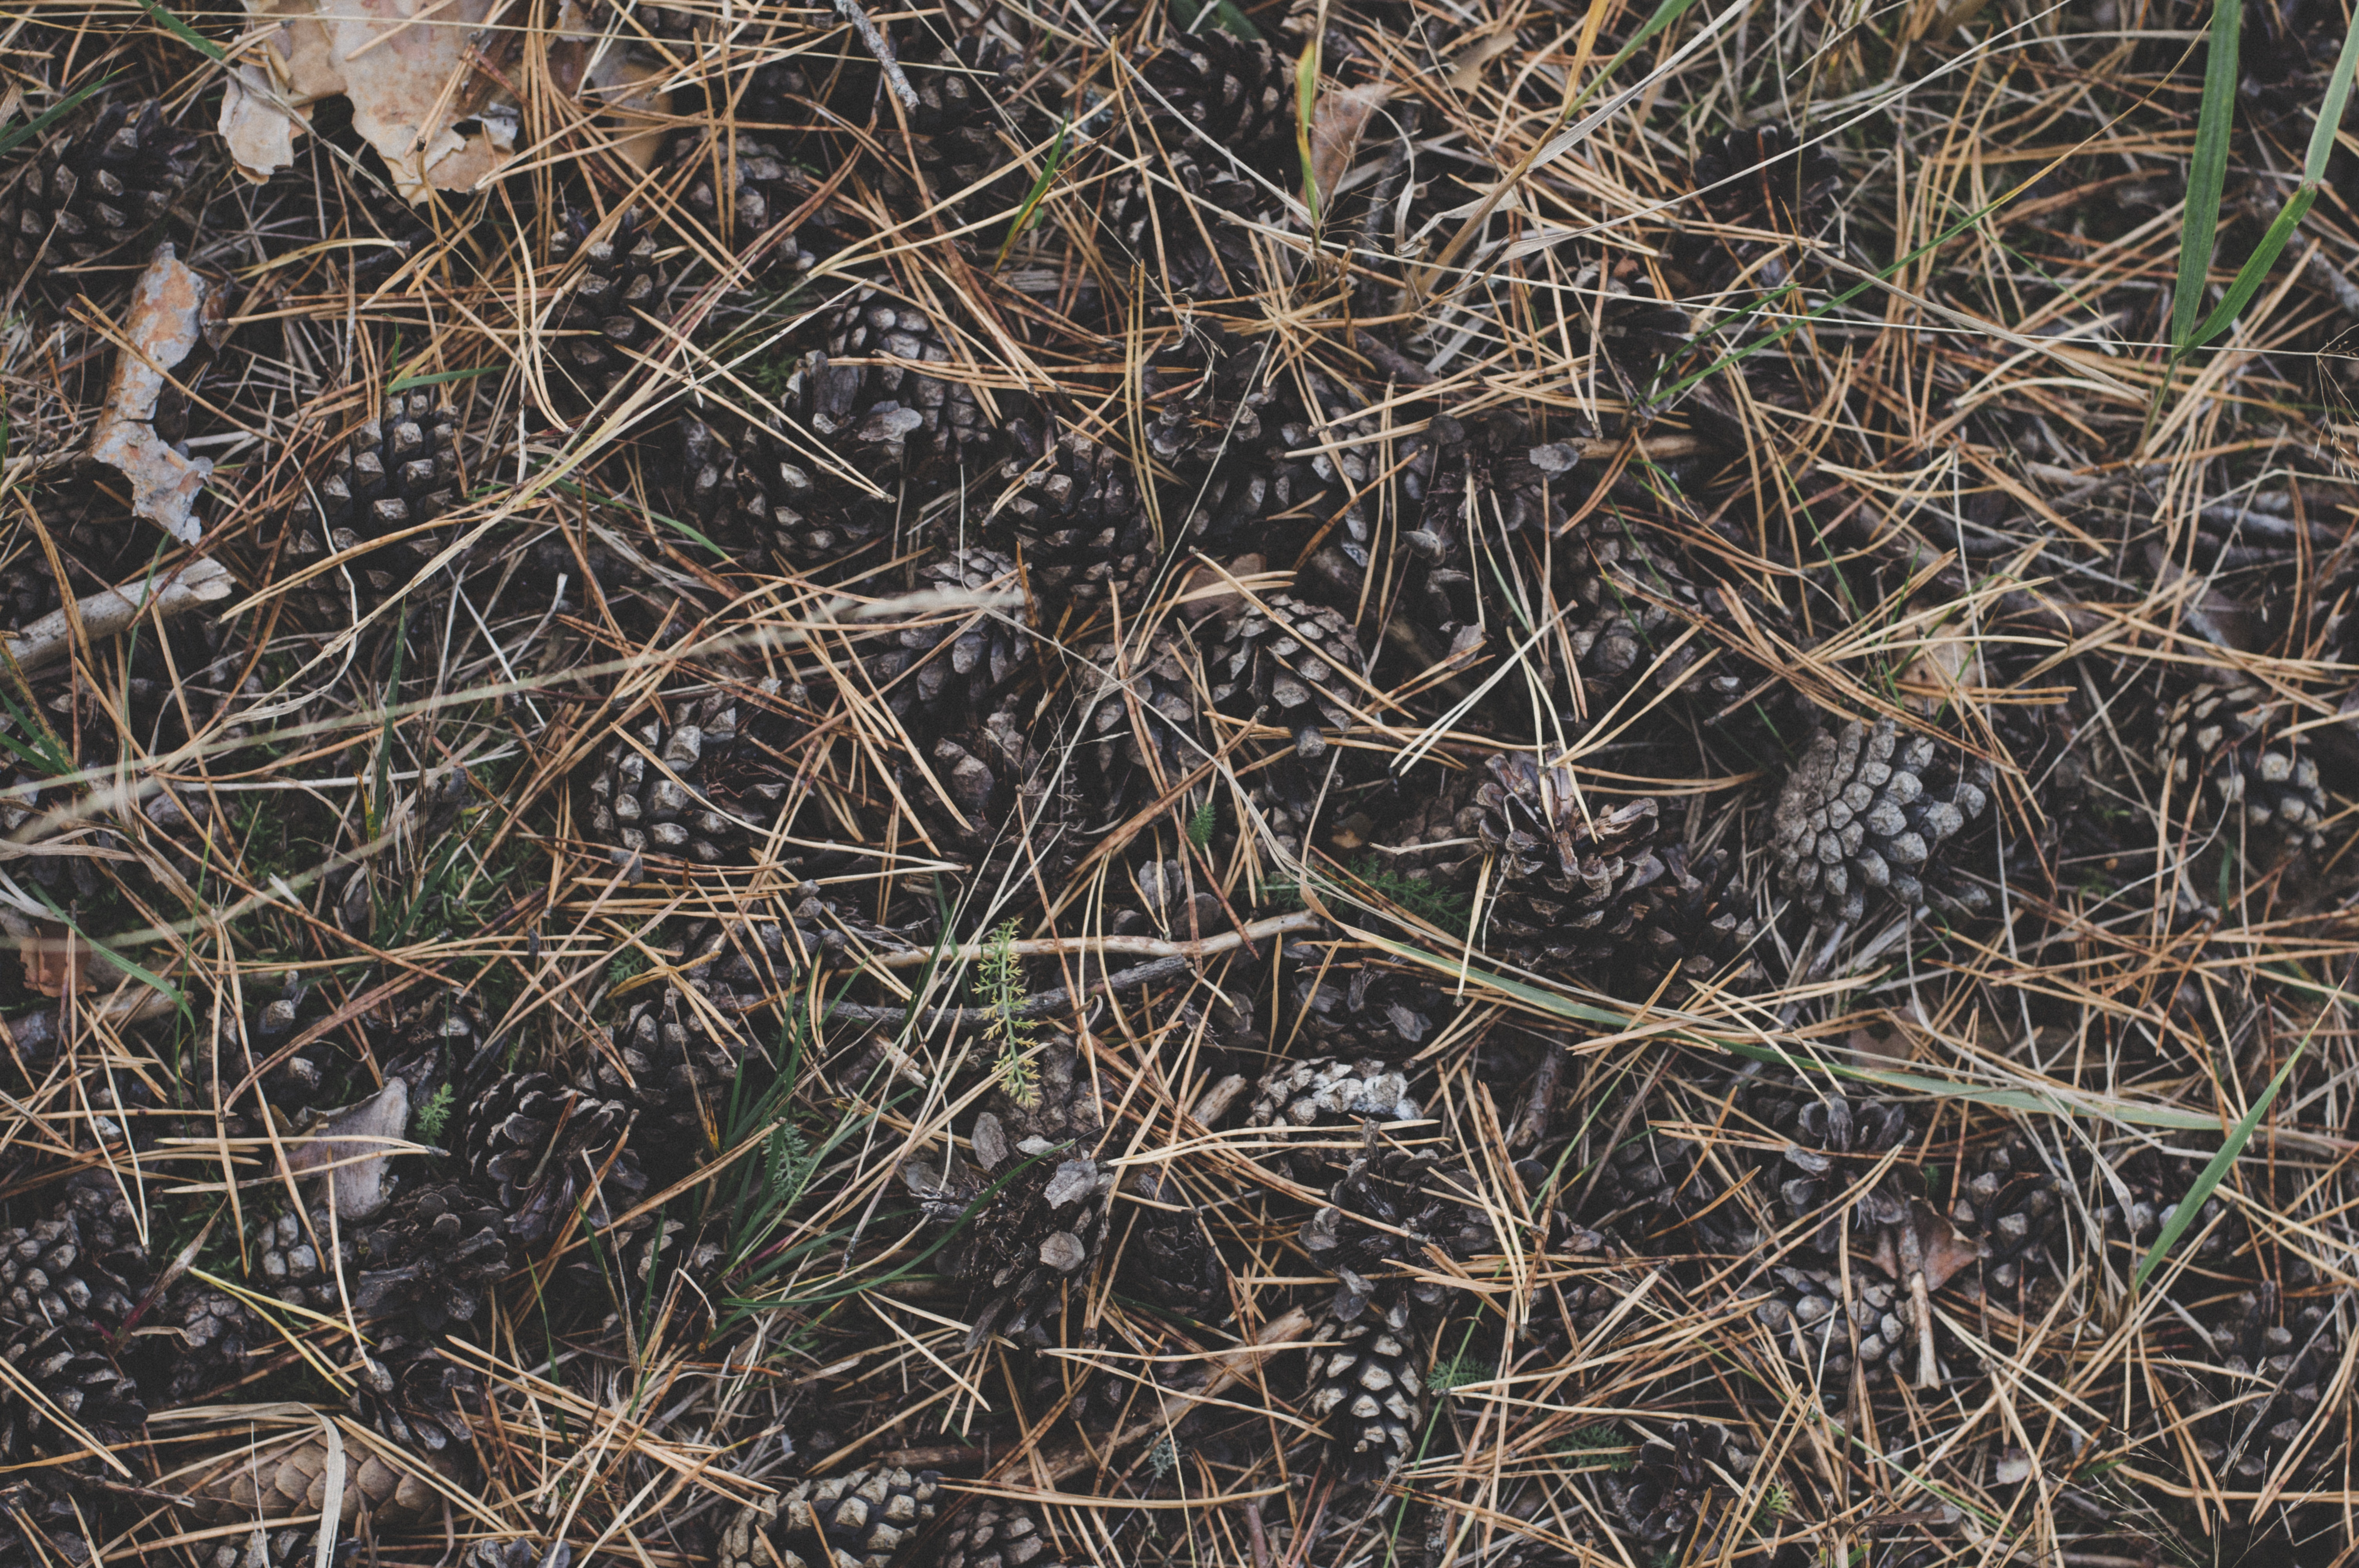
plant, grass, soil, grass family, branch, twig, straw, tree